Sundara Purushan (1996 film)

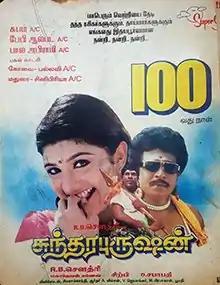
Poster

Sundara Purushan is a 1996 Indian Tamil-language comedy drama film directed by Sabapathy Dekshinamurthy, starring Livingston and Rambha. The film dealt with the serious issue of unwilling marriages but with a comical undertone. Livingston also wrote the story and the screenplay for the film. It was released on 12 July 1996. The film was remade in Telugu as "Andala Ramudu" (2006).